List of menhirs

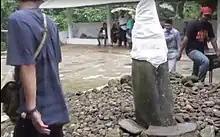
Menhir at the Pahoman Site in Pasir Peuteuy, Indonesia

The Hebrew term for "standing stone" is "masseba", pl. "massebot" (also written "matseva", "matsevot"). The most famous examples are from the Canaanite High Place at Tell Jezar, comprising a straight row of ten stone stelae and a square stone basin, all erected simultaneously during the Middle Bronze Age.